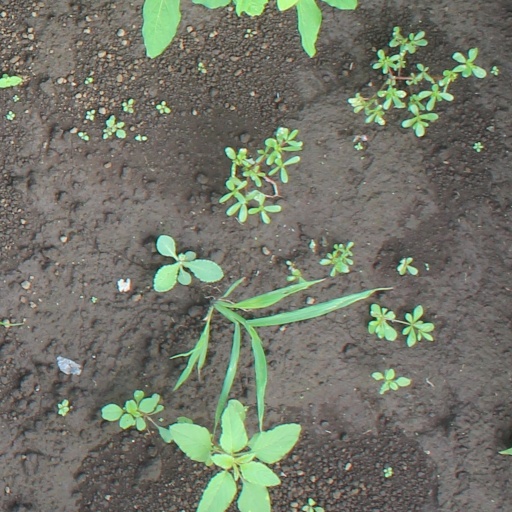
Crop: soybean